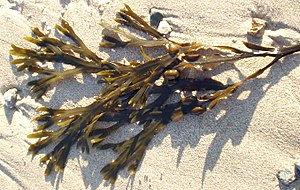
Blæretang
Blæretang er en brunalge med et 20-70 centimeter langt løv, der har flade, gaffeldelte flige. Den er kendetegnet ved sine parvist stillede luftfyldte flydeblærer. Blæretang er almindelig ved alle danske kyster, hvor den ofte vokser på så lavt vand, at den bliver tørlagt ved lavvande.